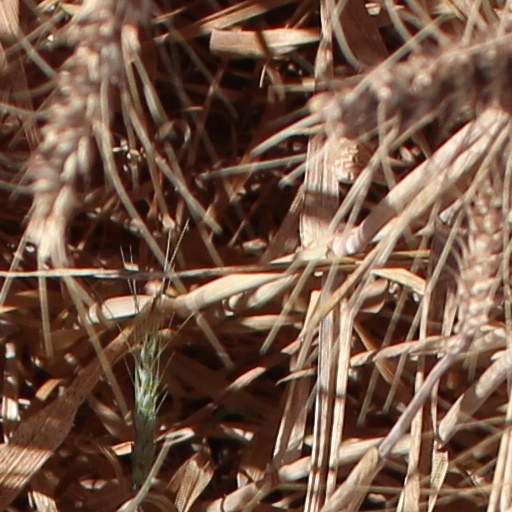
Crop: wheat